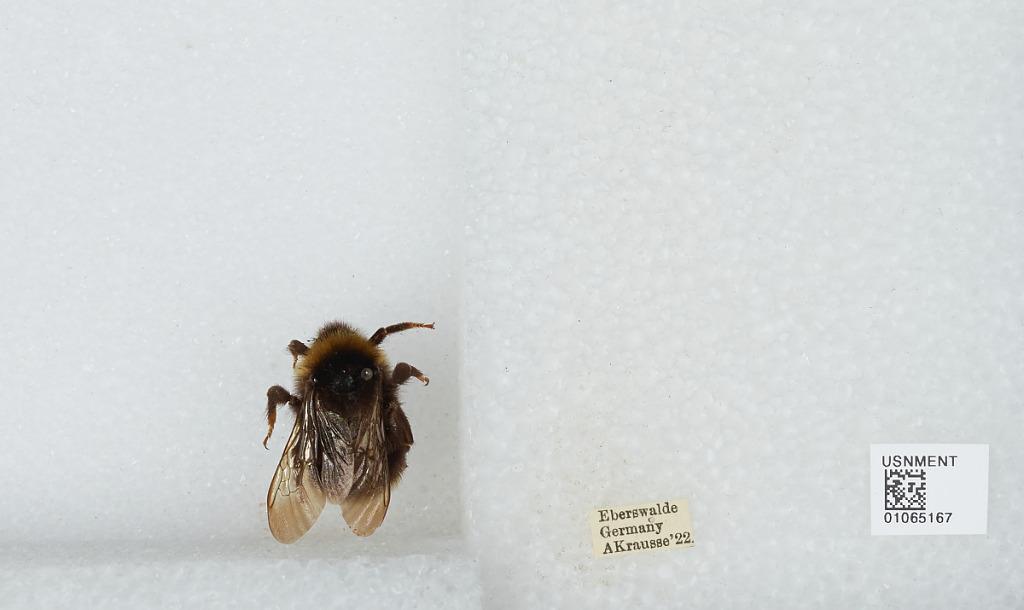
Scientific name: Bombus sp.
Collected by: A. Krausse
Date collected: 1922--
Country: Germany
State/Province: Brandenburg
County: Barnim
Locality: Eberswalde
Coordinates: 52.8356, 13.8182